WCNC-TV

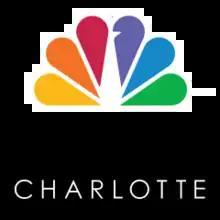
Previous logo from 2014 until early-2020.

In 2008, after referring to itself simply with its call letters and using the slogan "Carolinas' News Connection", WCNC changed its branding to "NewsChannel 36", citing its over-the-air channel number and the coming arrival of digital television. In 2012, the station's branding was changed once again to "NBC Charlotte"; this time, the reasoning for the change was that few people actually watched the station over-the-air or on satellite on virtual channel 36.